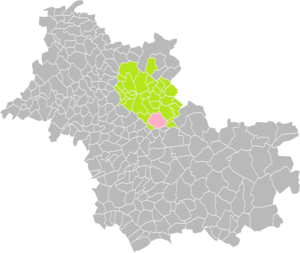
Localisation de la Commune de Suèvres dans la Communauté de communes de la Beauce-Val de Loire (Loir-et-Cher)
Suèvres est une commune française située dans le département de Loir-et-Cher, en région Centre-Val de Loire.